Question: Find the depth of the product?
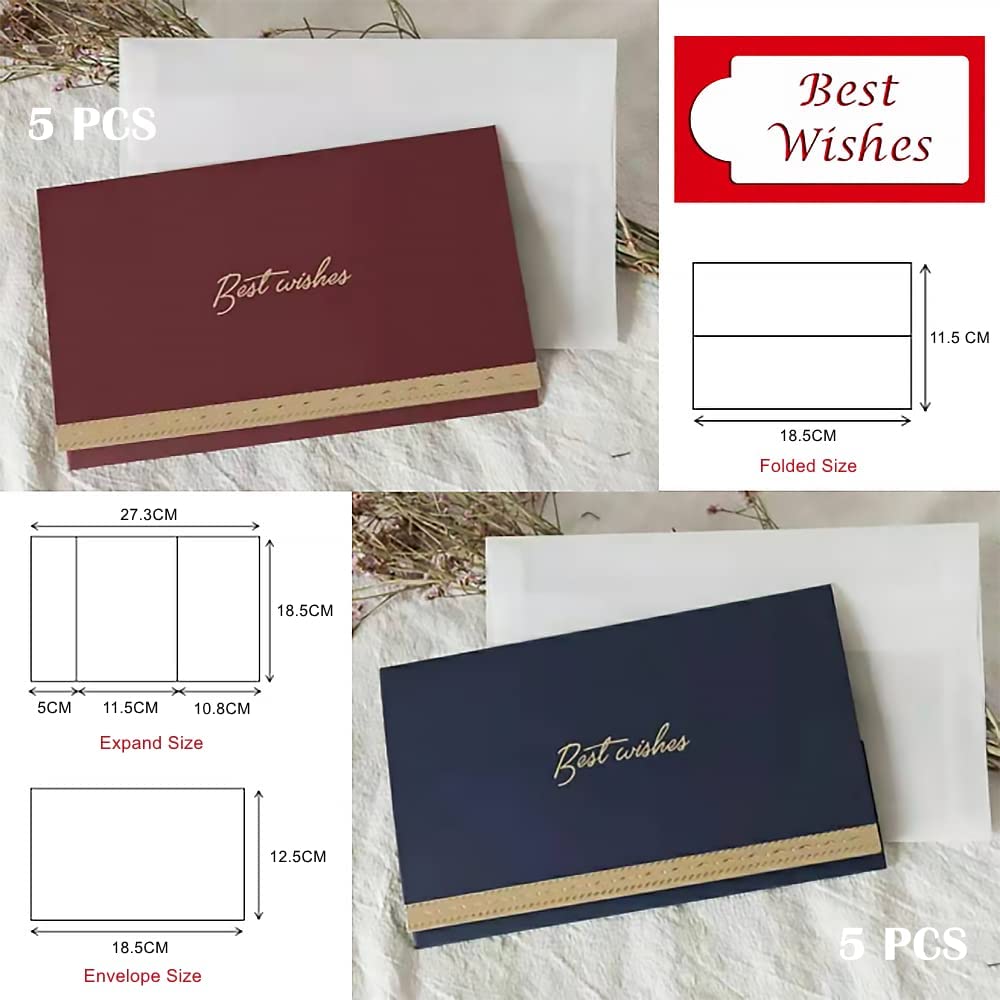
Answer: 18.5 centimetre